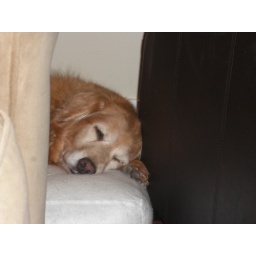
Sleepy girl - she really does like to lay on her bed once in awhile.